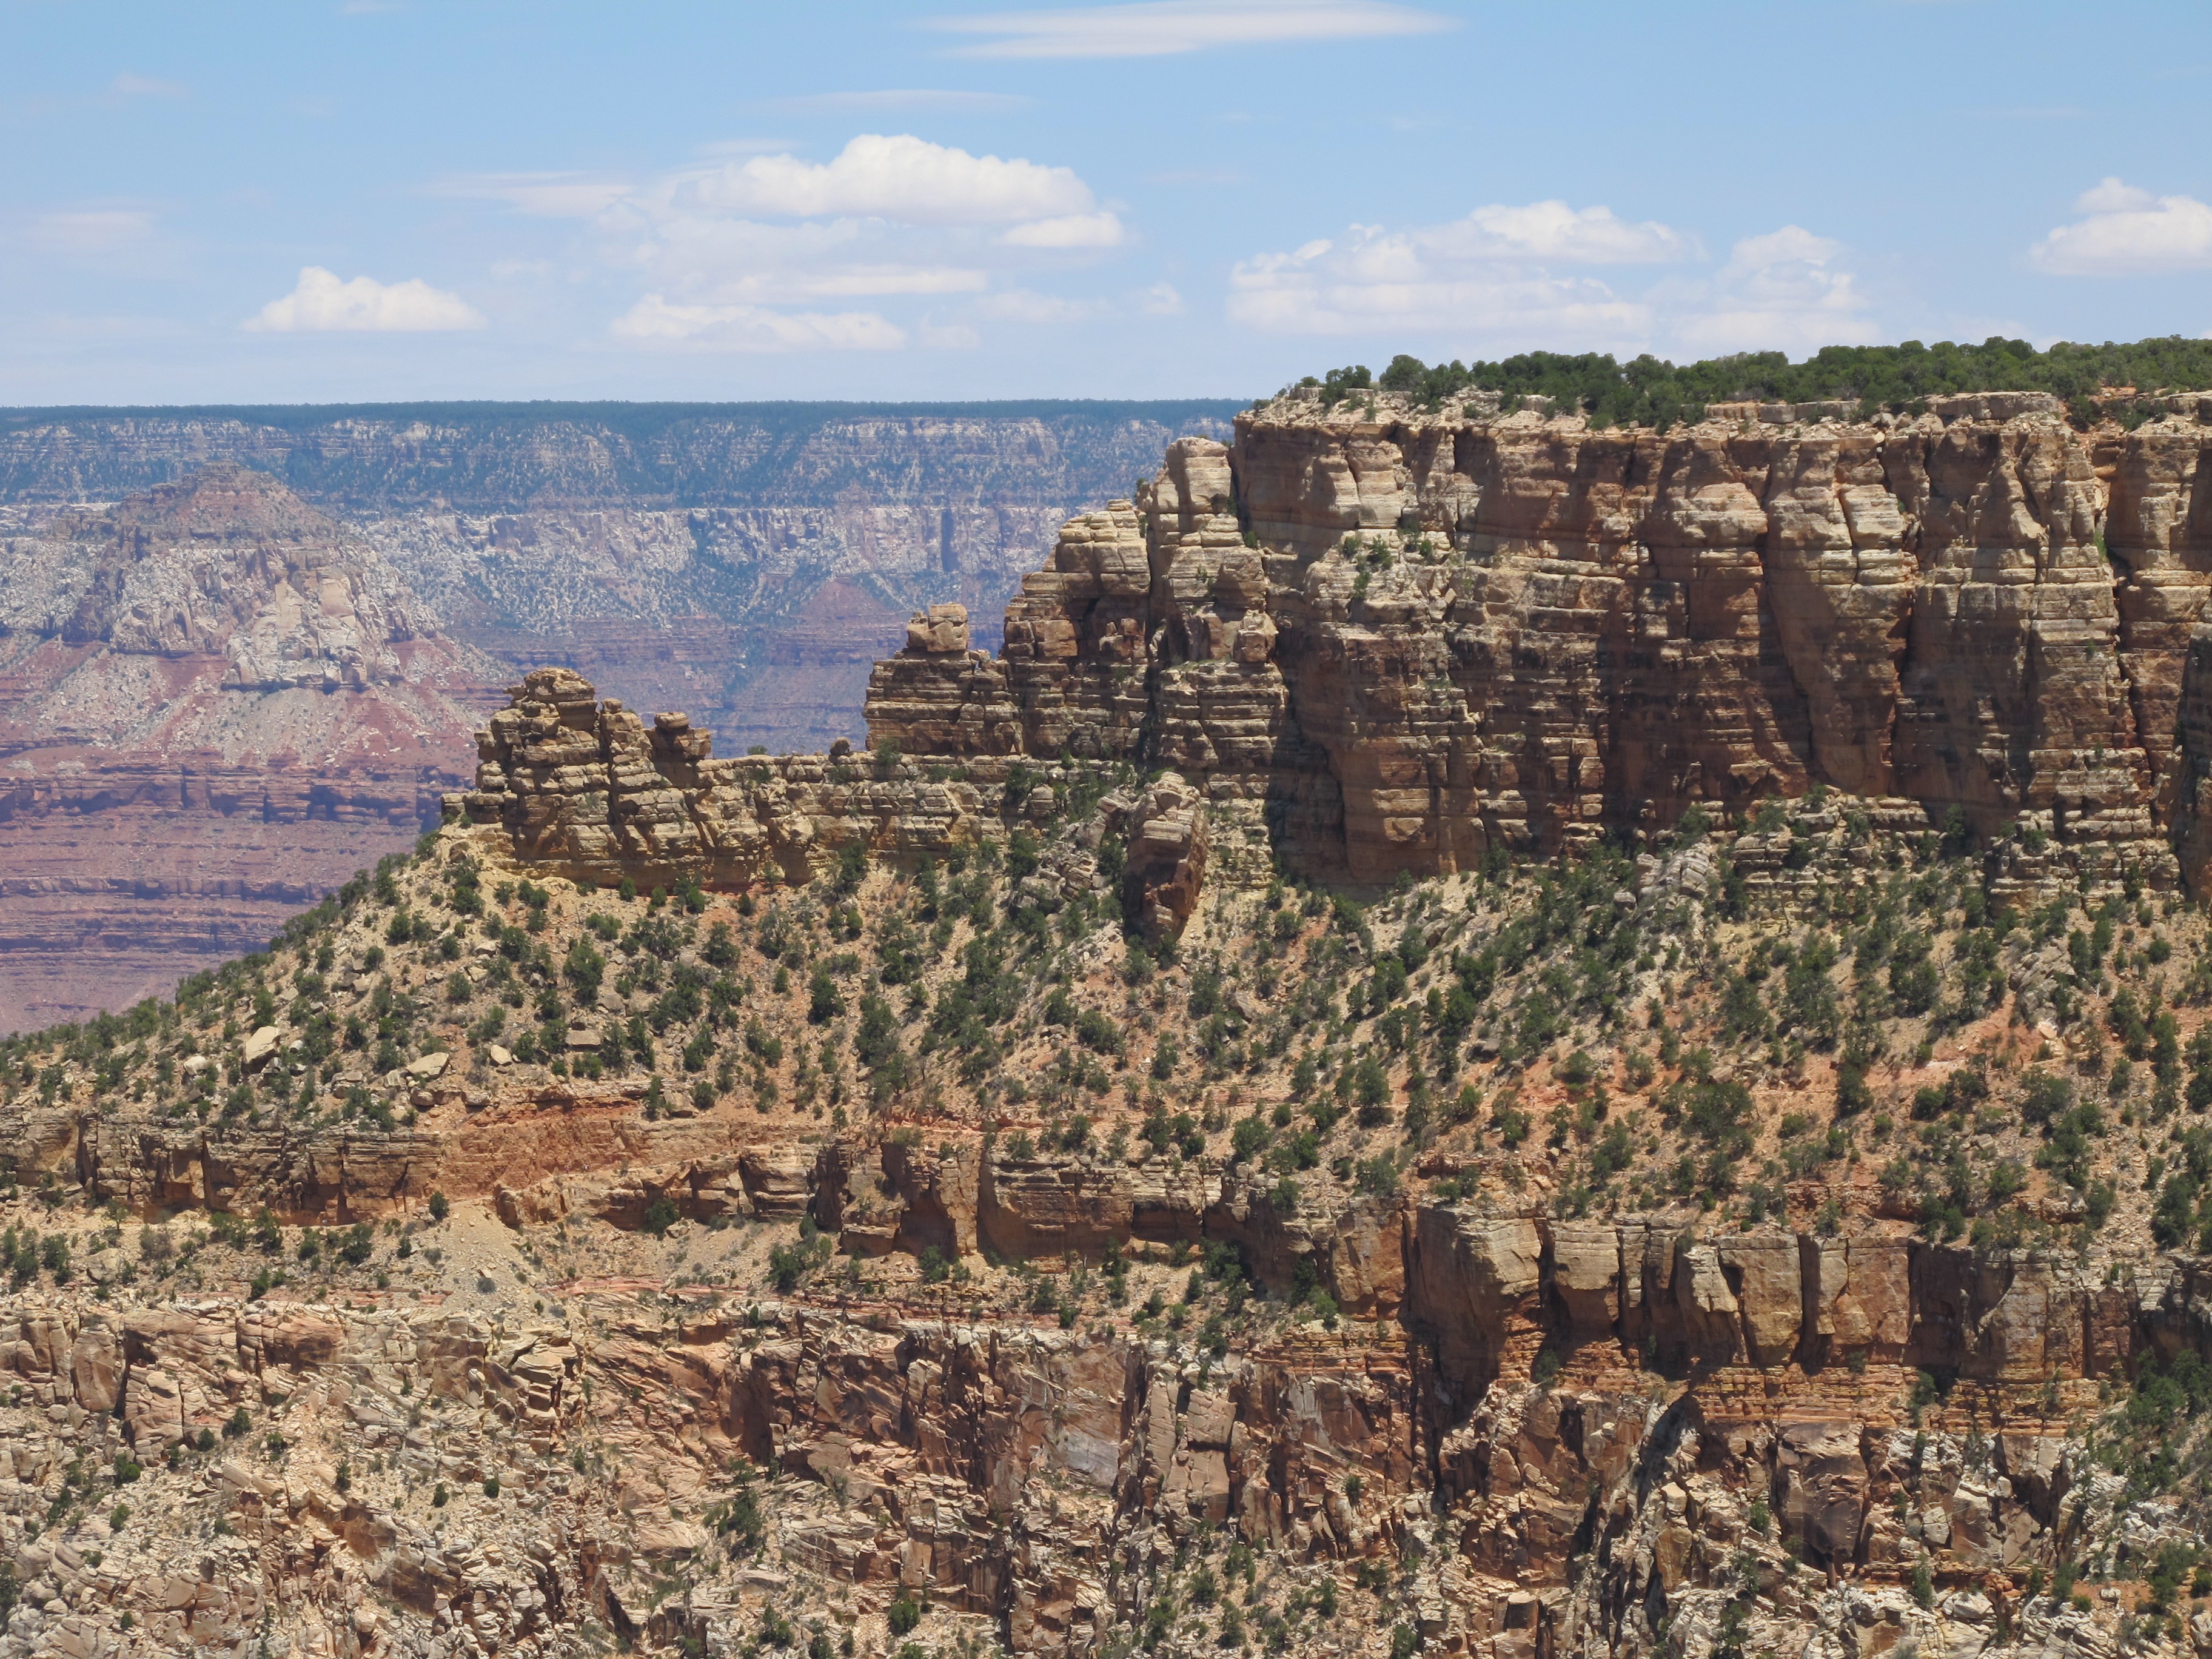
rock, valley, formation, cliff, usa, canyon, grand canyon, terrain, geology, badlands, plateau, ecosystem, wadi, butte, landform, ancient history, parks usa, geographical feature